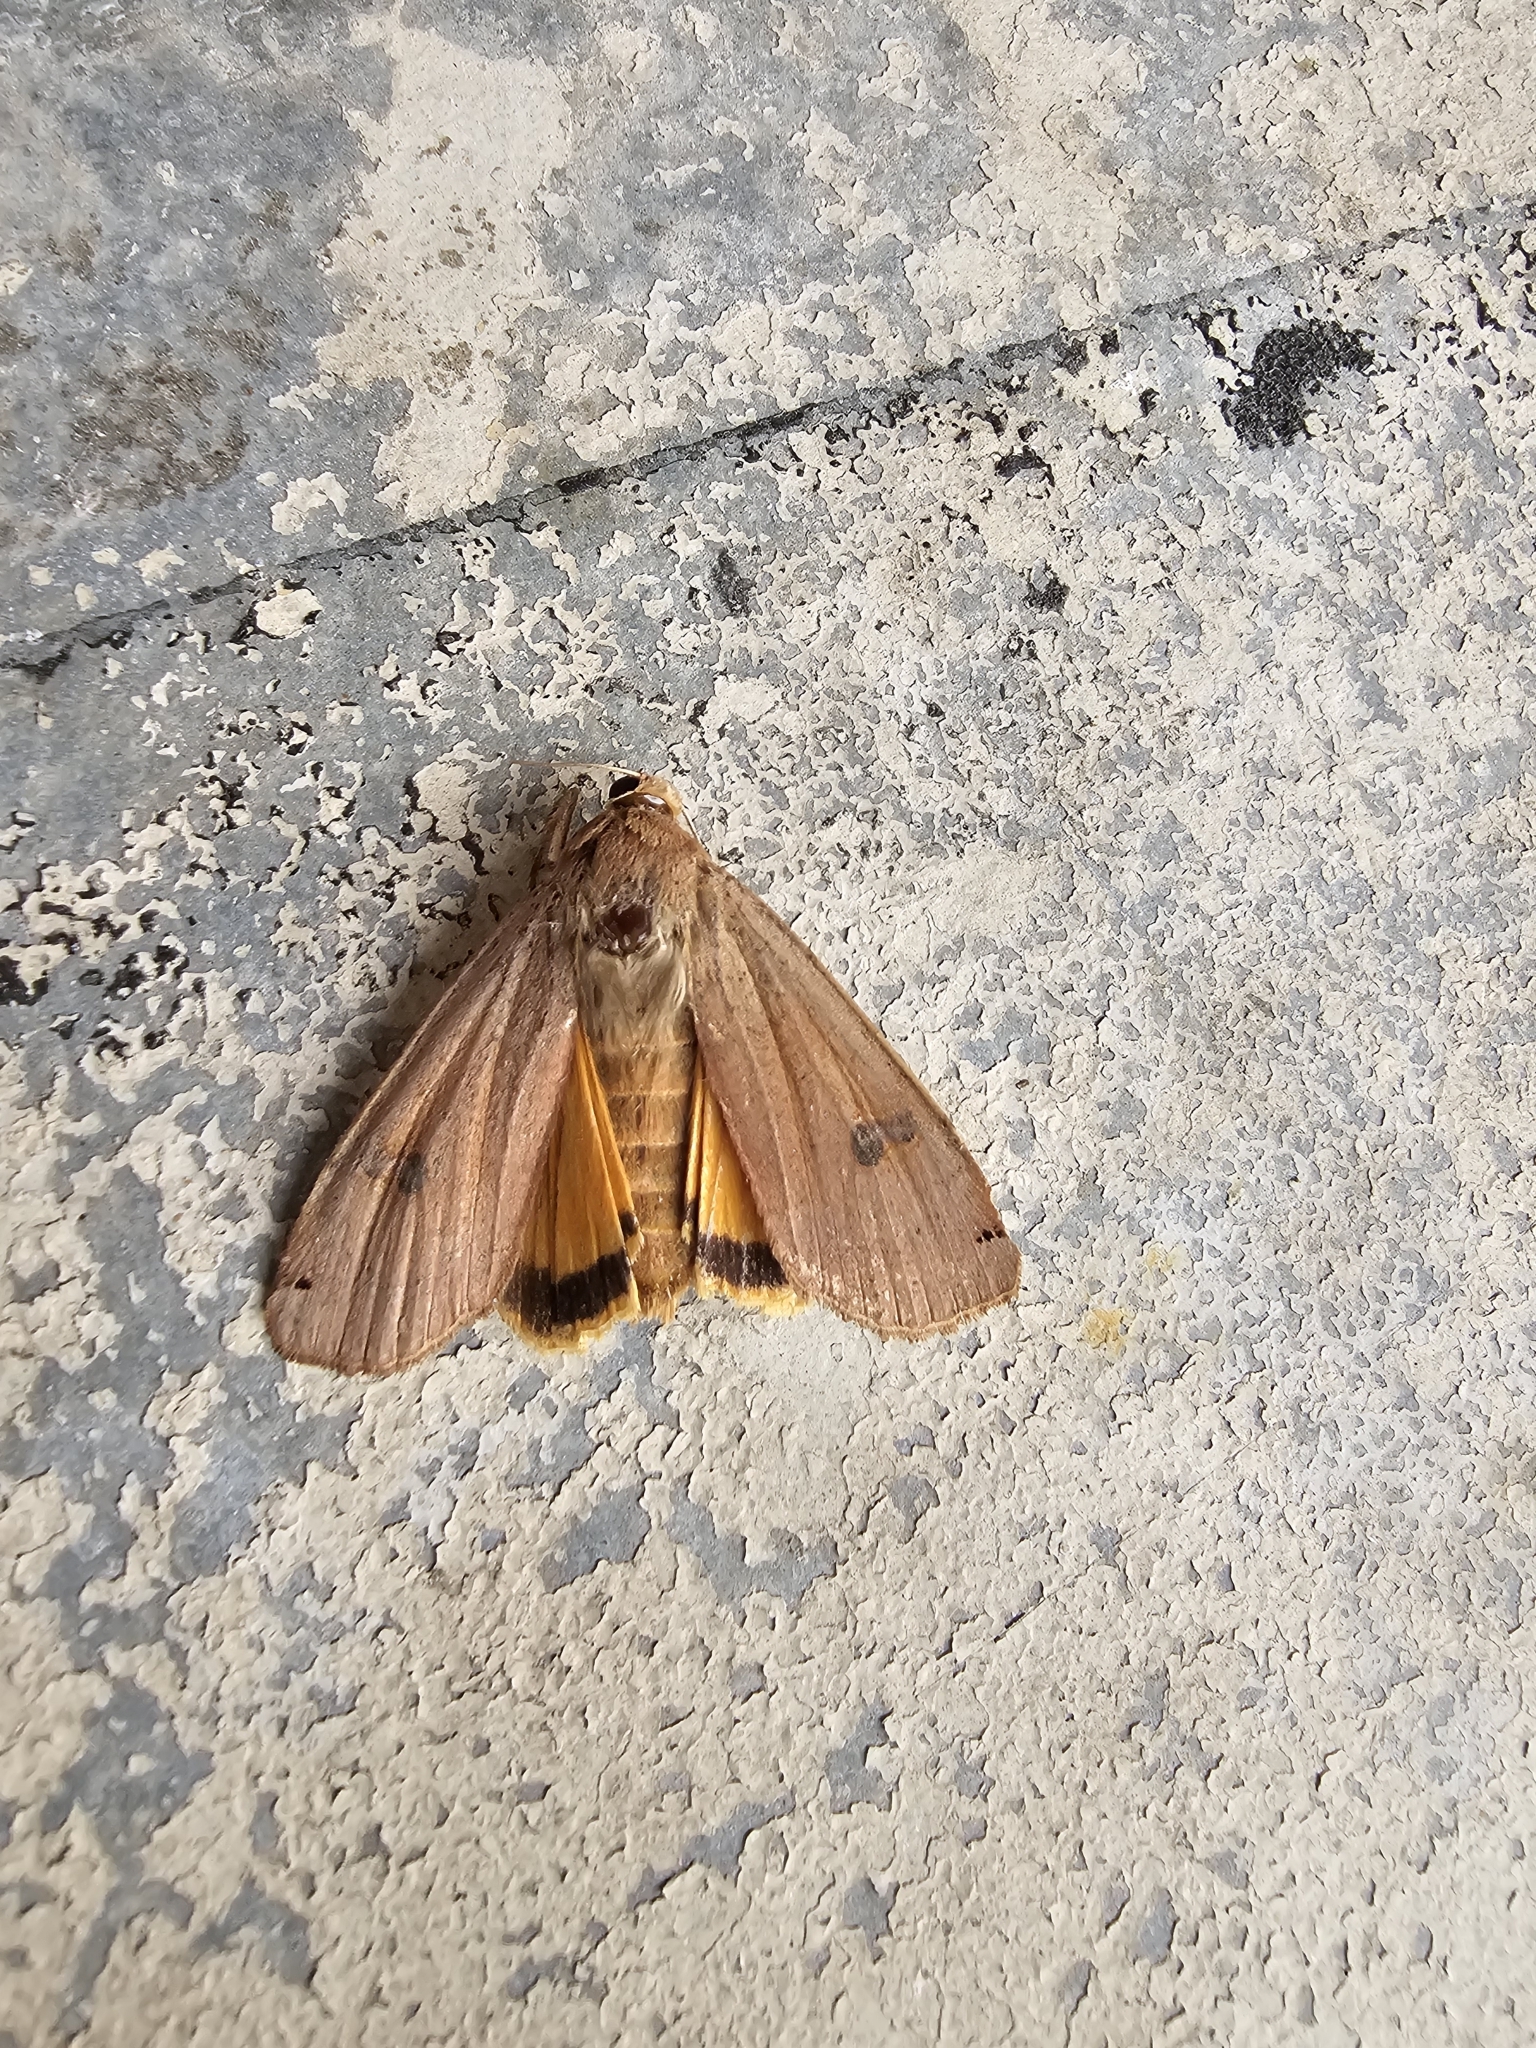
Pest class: cutworms